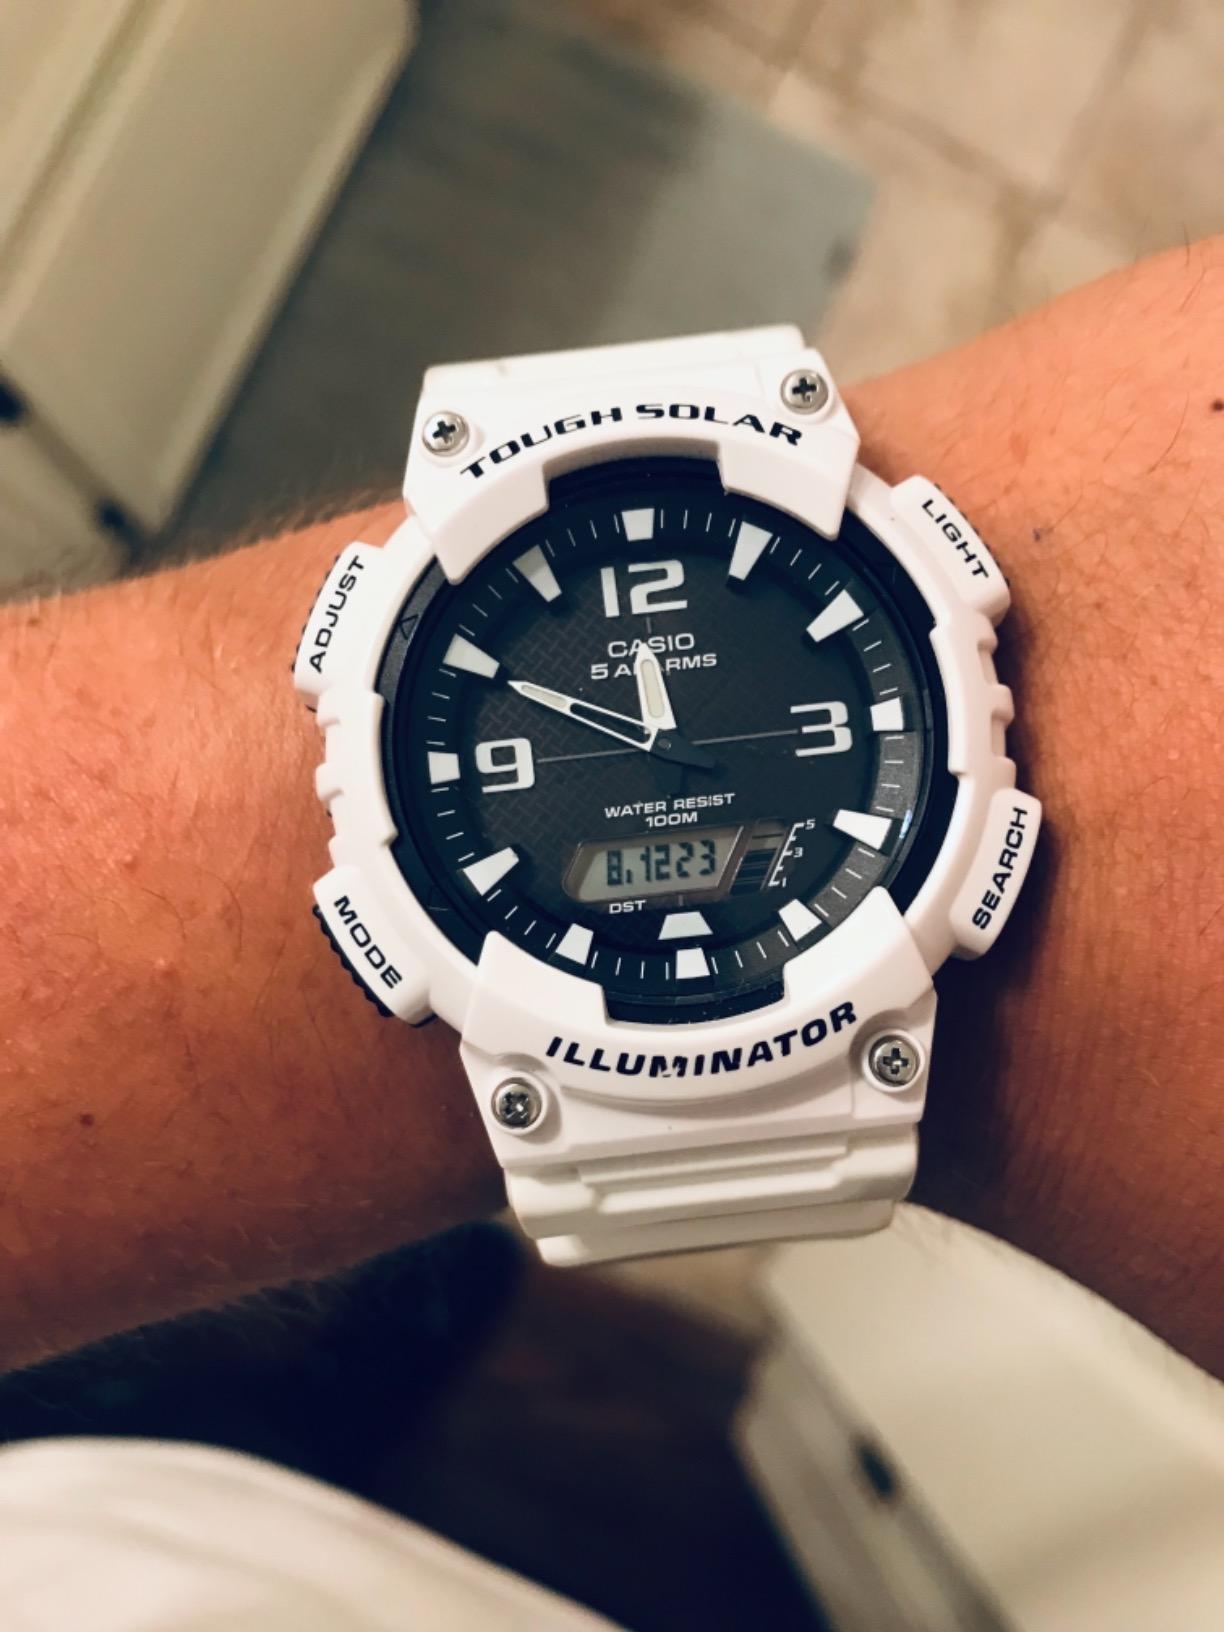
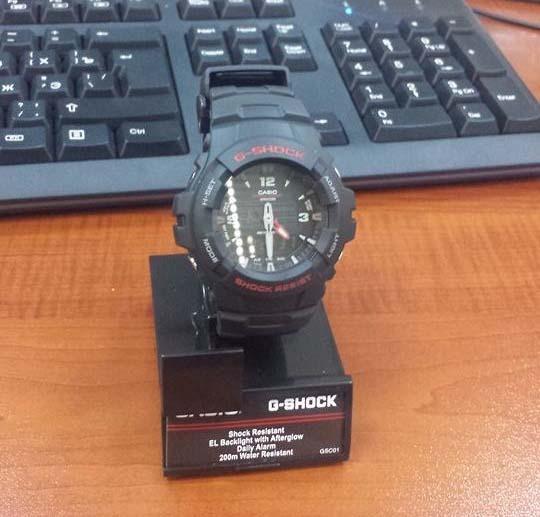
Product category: accessories_watch
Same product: no